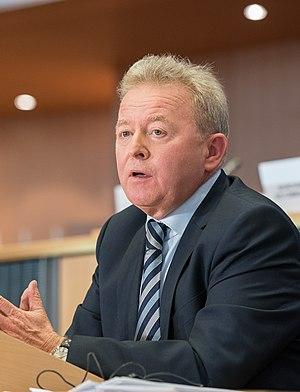
Janusz Czesław Wojciechowski, né le 6 décembre 1954 à Rawa Mazowiecka, est un magistrat et homme politique polonais membre de Droit et justice.
La commission von der Leyen est la commission européenne qui prend ses fonctions le 1ᵉʳ décembre 2019. Elle est présidée par l'Allemande Ursula von der Leyen, membre du Parti populaire européen.
Cette page dresse la liste des principaux dirigeants de l’Union européenne. D’une part, les principaux dirigeants des institutions ; d’autre part, les principaux dirigeants des États membres.